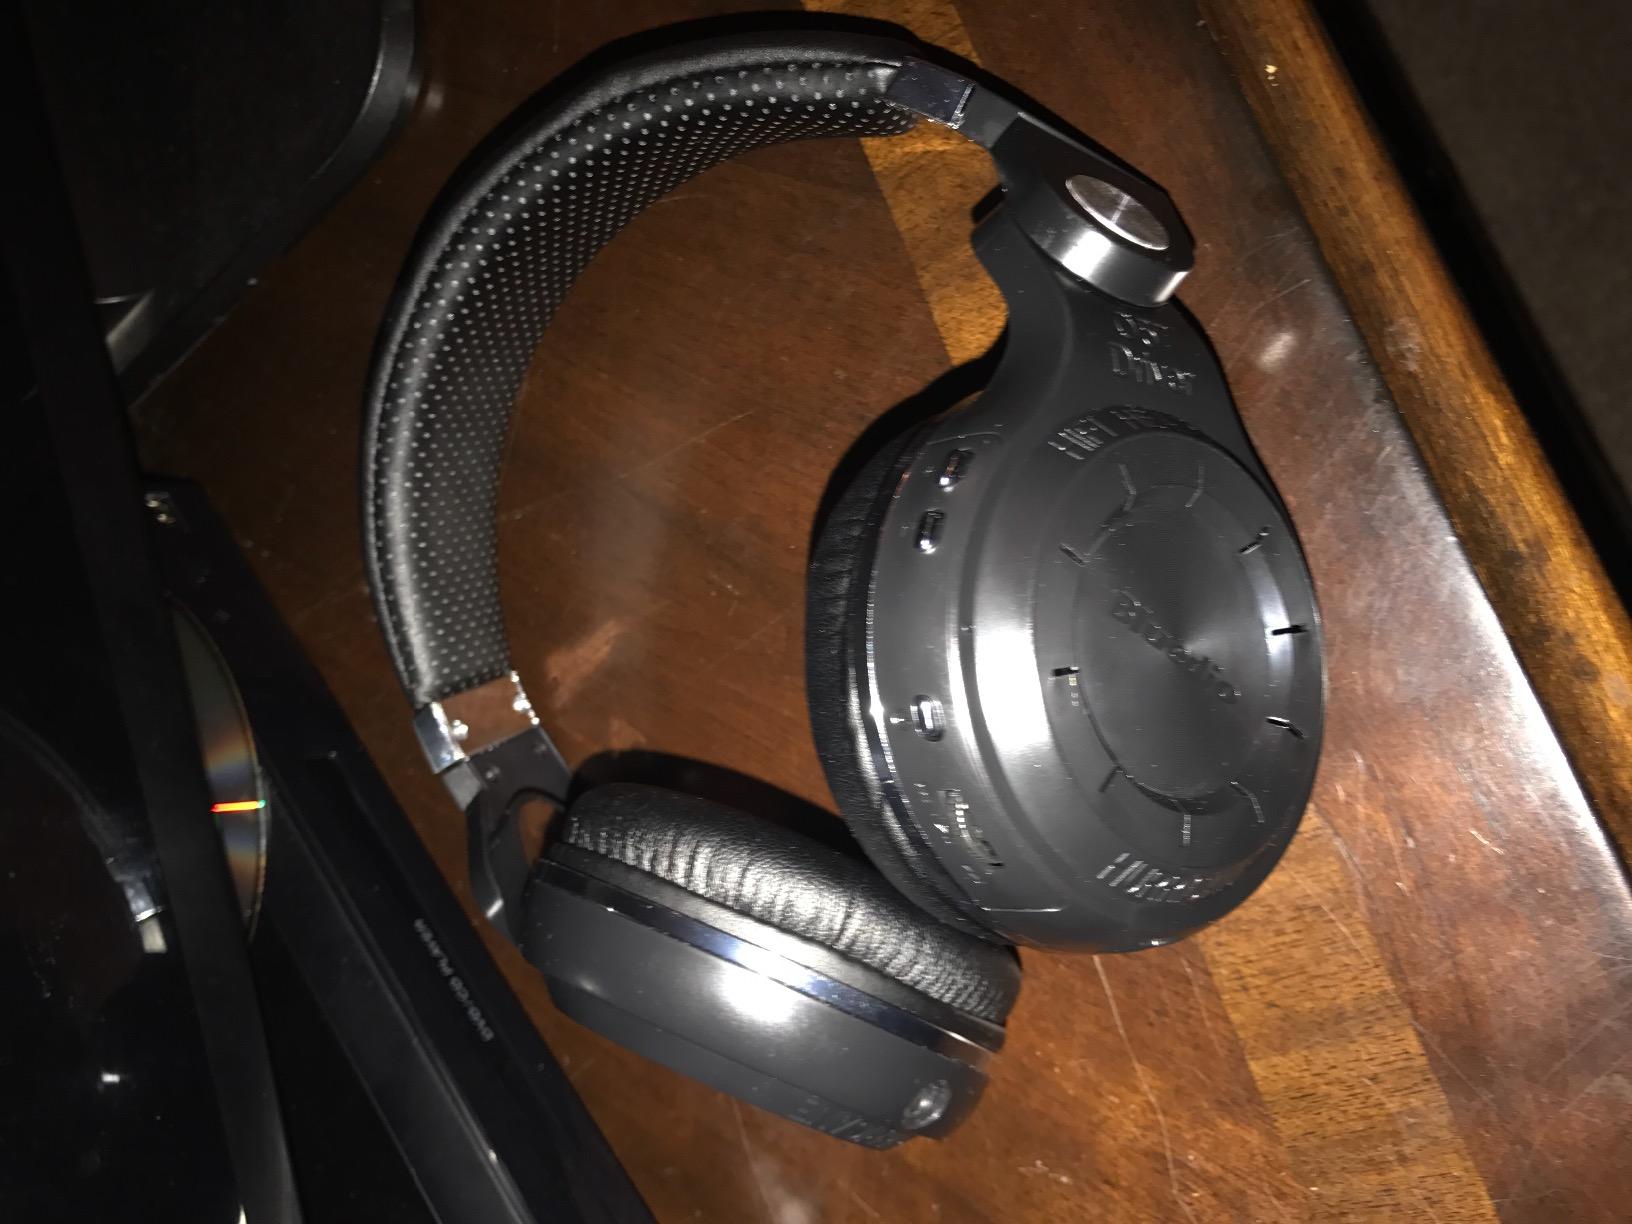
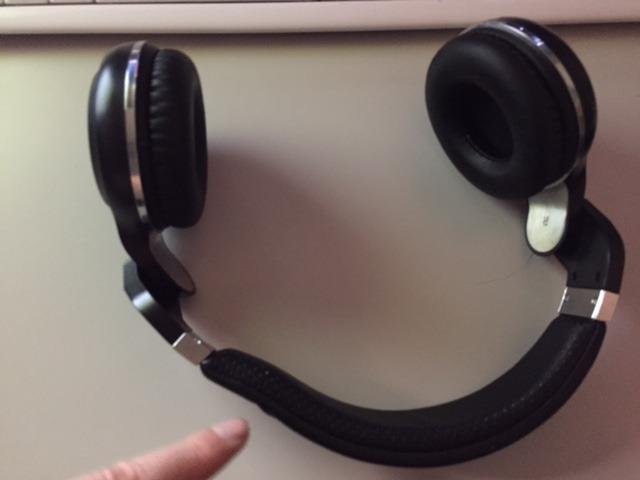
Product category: headphones
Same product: yes